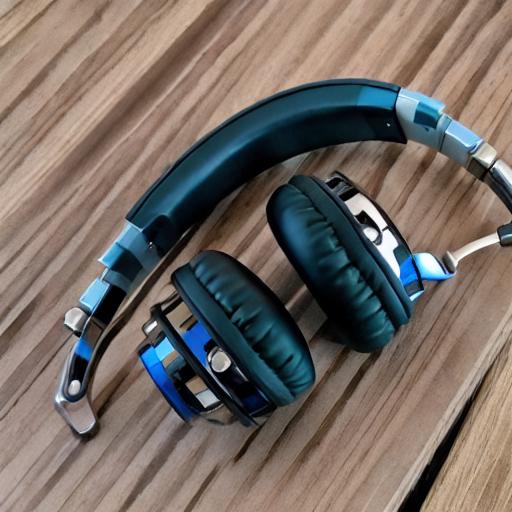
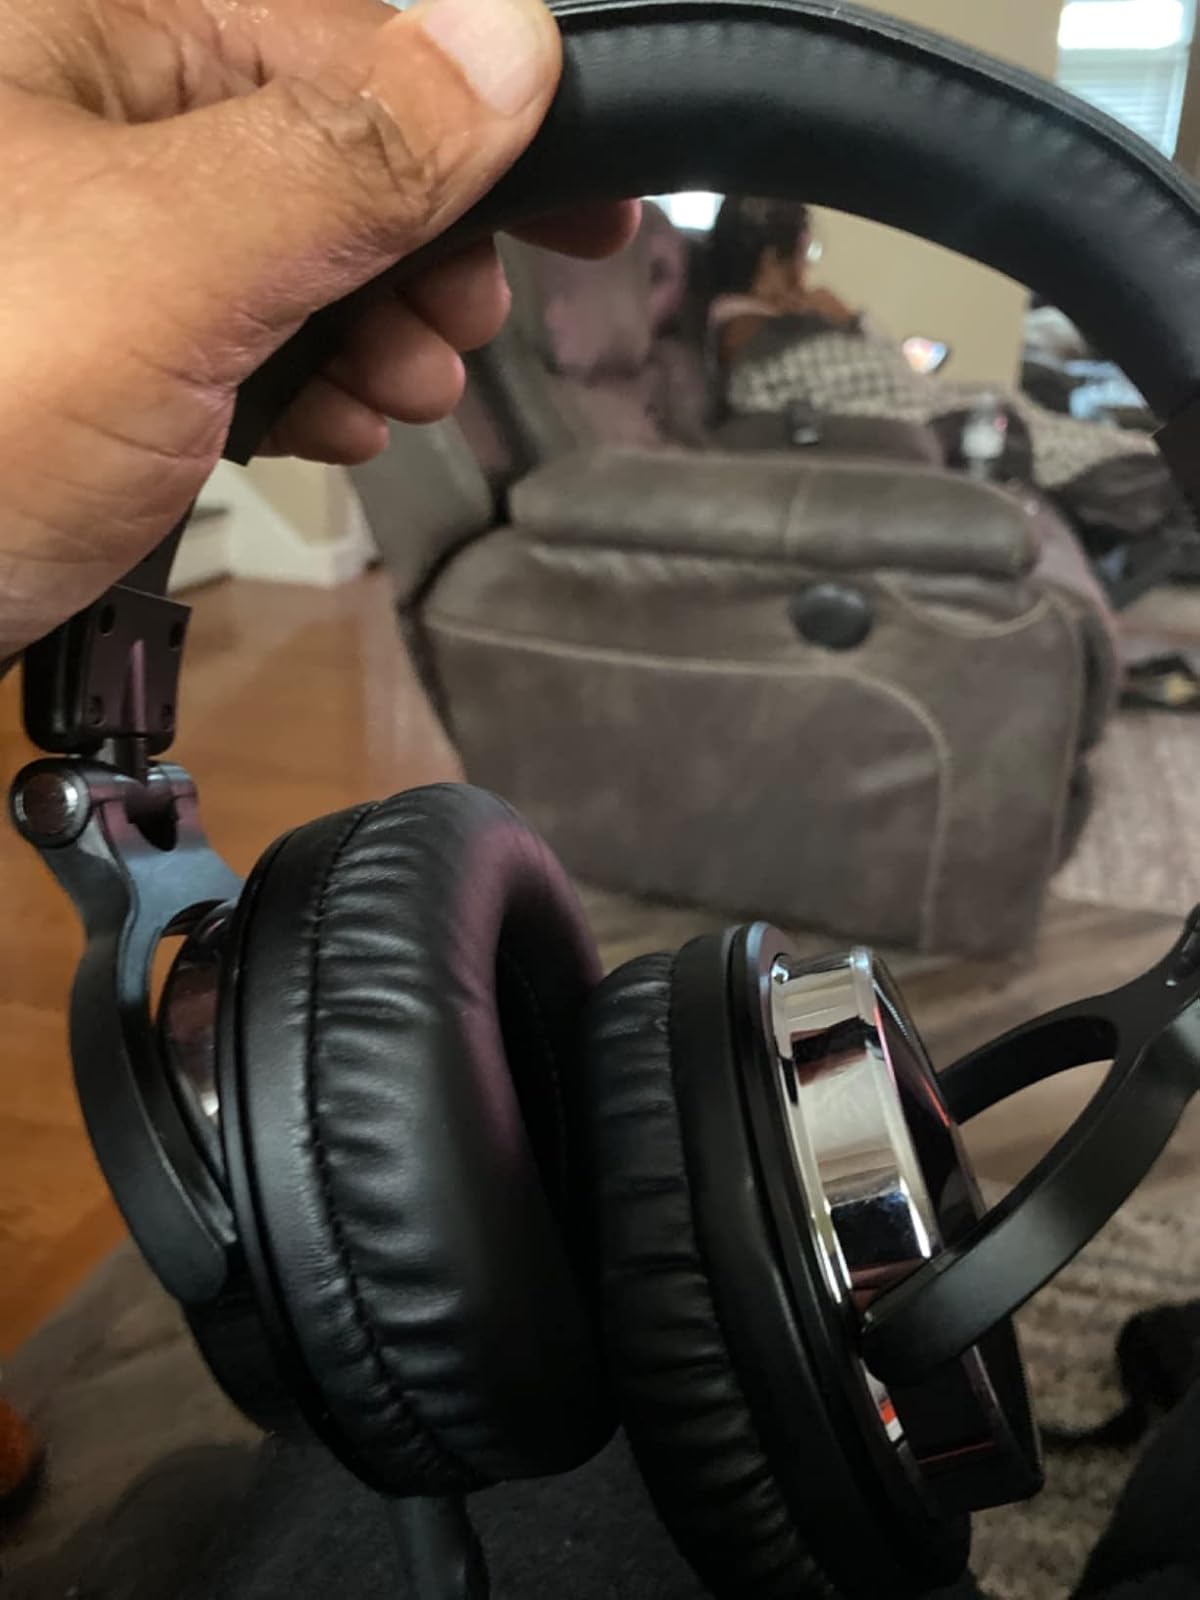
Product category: headphones
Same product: no